Ivan Milošević

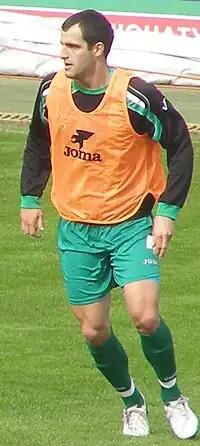
Milošević with Karpaty Lviv in 2010

Ivan Milošević (born 3 November 1984) is a Serbian retired professional footballer who played as a defender.